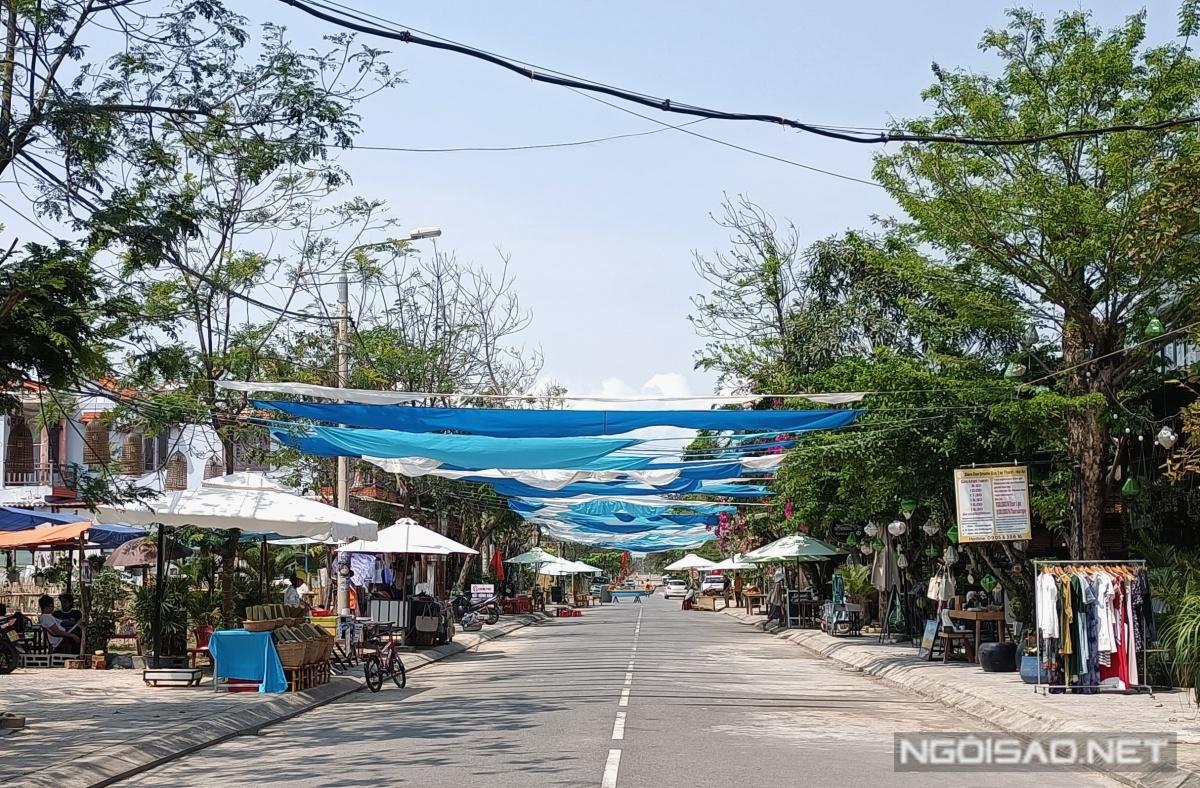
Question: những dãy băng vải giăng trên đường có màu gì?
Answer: những dãy băng vải giăng trên đường có màu xanh dương và màu trắng